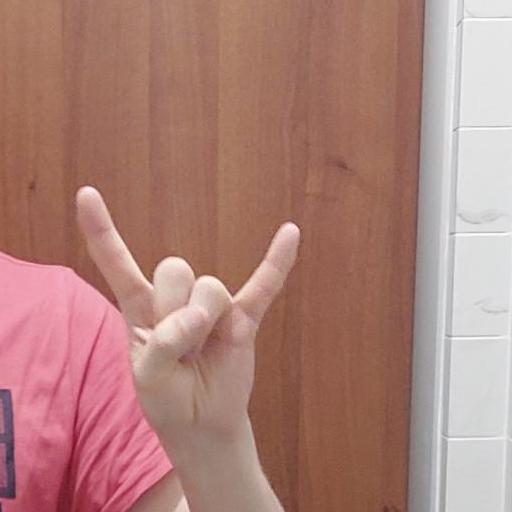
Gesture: rock